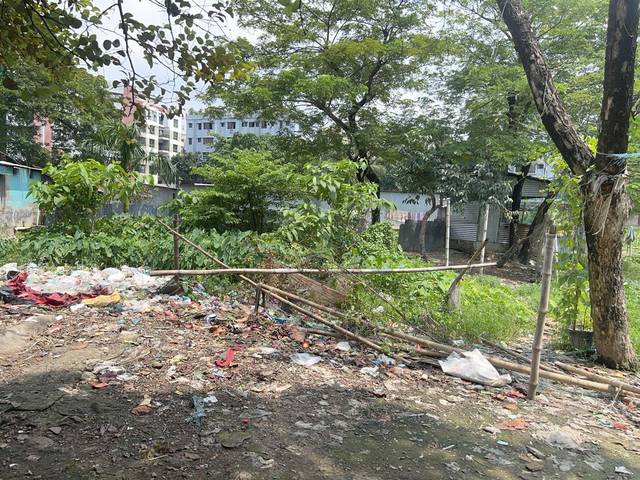
Region: Bangladesh
Coordinates: 23.802, 90.391